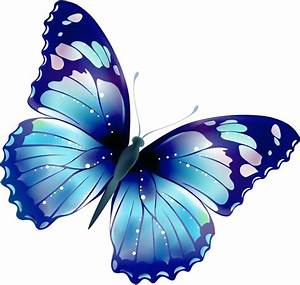
Label: farfalla